Osceola

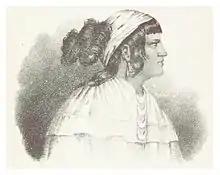
Osceola (1836 lithograph)

On October 21, 1837, Osceola and 81 of his followers were captured by General Joseph Hernández on the orders of General Thomas Jesup, under a white flag of truce, when they went for peace talks to Fort Peyton near St. Augustine. He was initially imprisoned at Fort Marion in St. Augustine, before being transferred to Fort Moultrie on Sullivans Island, outside Charleston, South Carolina. Osceola's capture by deceit caused a national uproar. General Jesup's treacherous act and the administration were condemned by many congressional leaders and vilified by international press. Jesup suffered a loss of reputation that lasted for the rest of his life; his betrayal of the truce flag has been described as "one of the most disgraceful acts in American military history."